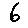
Label: 6